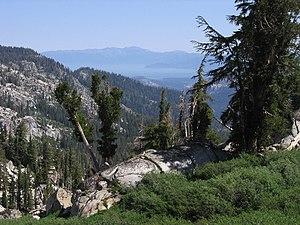
Le Tahoe Rim Trail est un circuit de randonnée pédestre de 165 miles soit 265 kilomètres, autour du Lac Tahoe positionné à cheval entre la Californie et le Nevada aux États-Unis. Le circuit est située entre un point le plus bas à 1 900 m à l'embouchure du Lac Tahoe et un point le plus haut à 3 151 m à Relay Peak dans le Nevada. Environ 80 km de circuit situés au-dessus de la côte ouest du lac font partie du Pacific Crest Trail, le « Chemin des crêtes du Pacifique », un sentier de grande randonnée et d'équitation de l'ouest des États-Unis allant de la frontière mexicaine à la frontière canadienne long de 4 240 km.